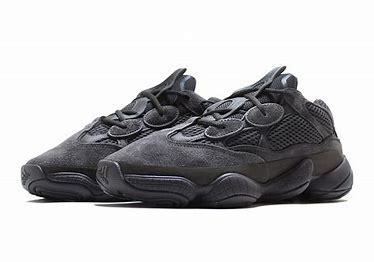
Brand: Adidas
Model: Yeezy 500